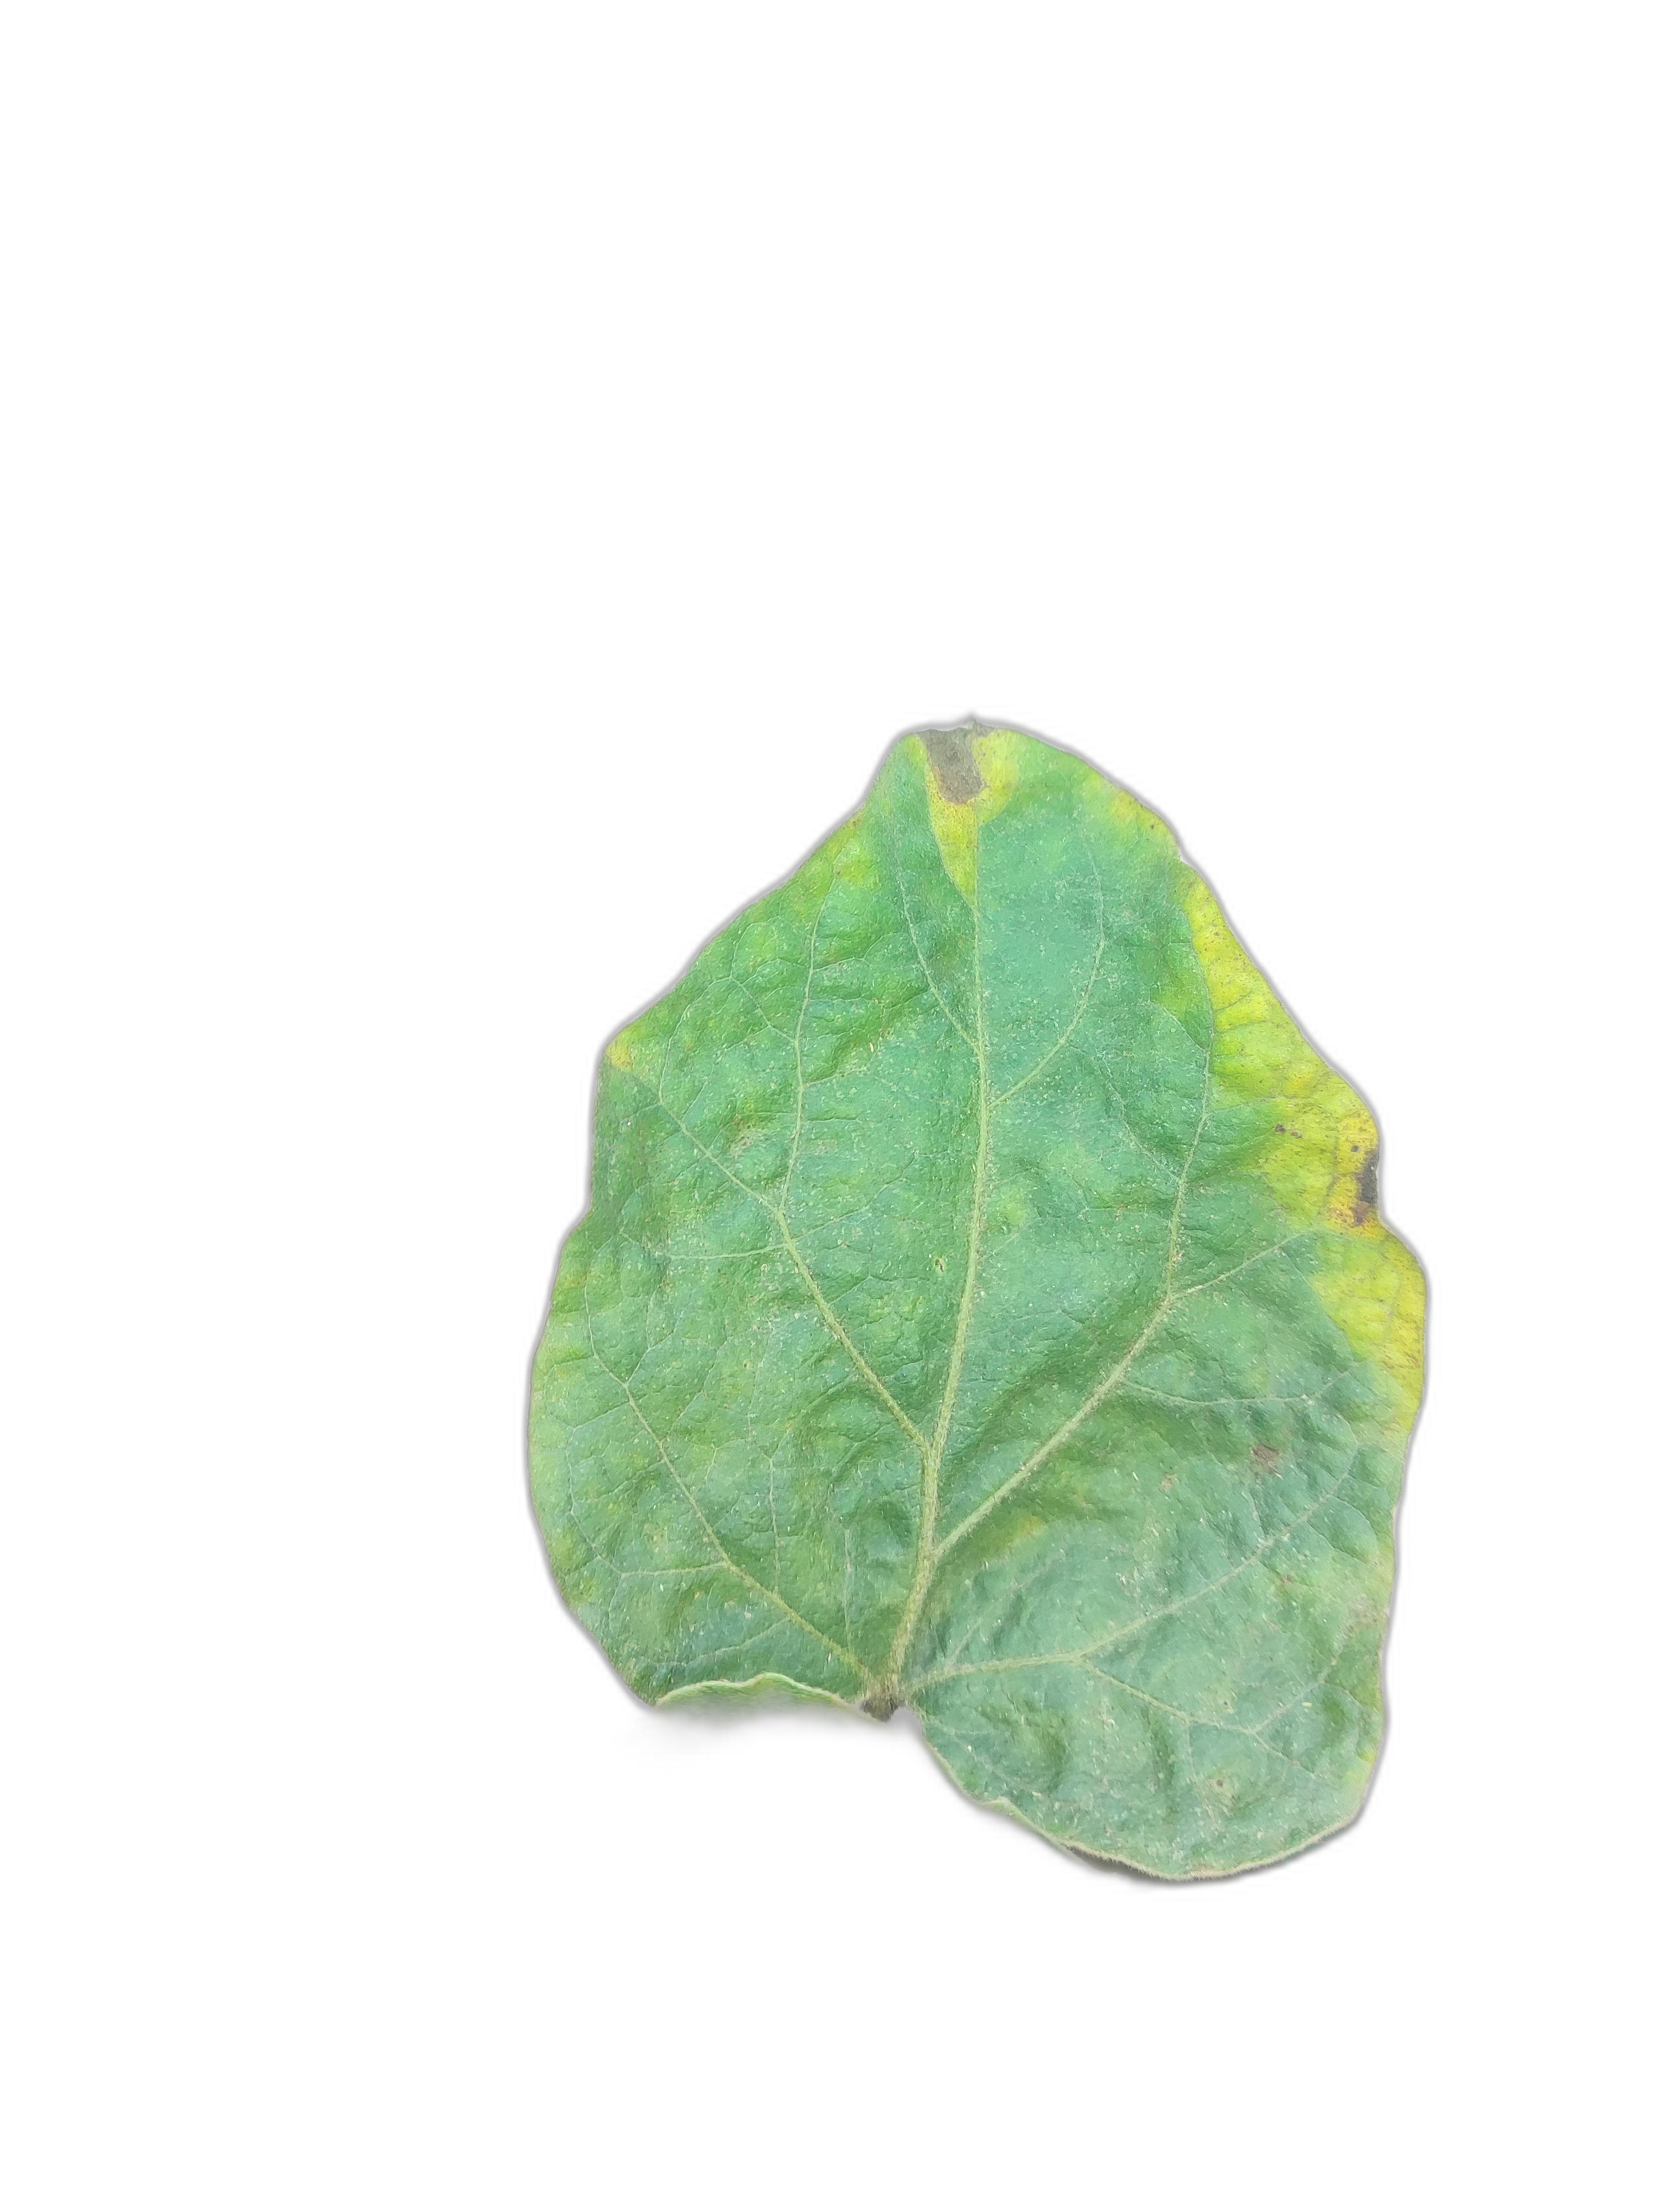
Label: Leaf Spot Disease